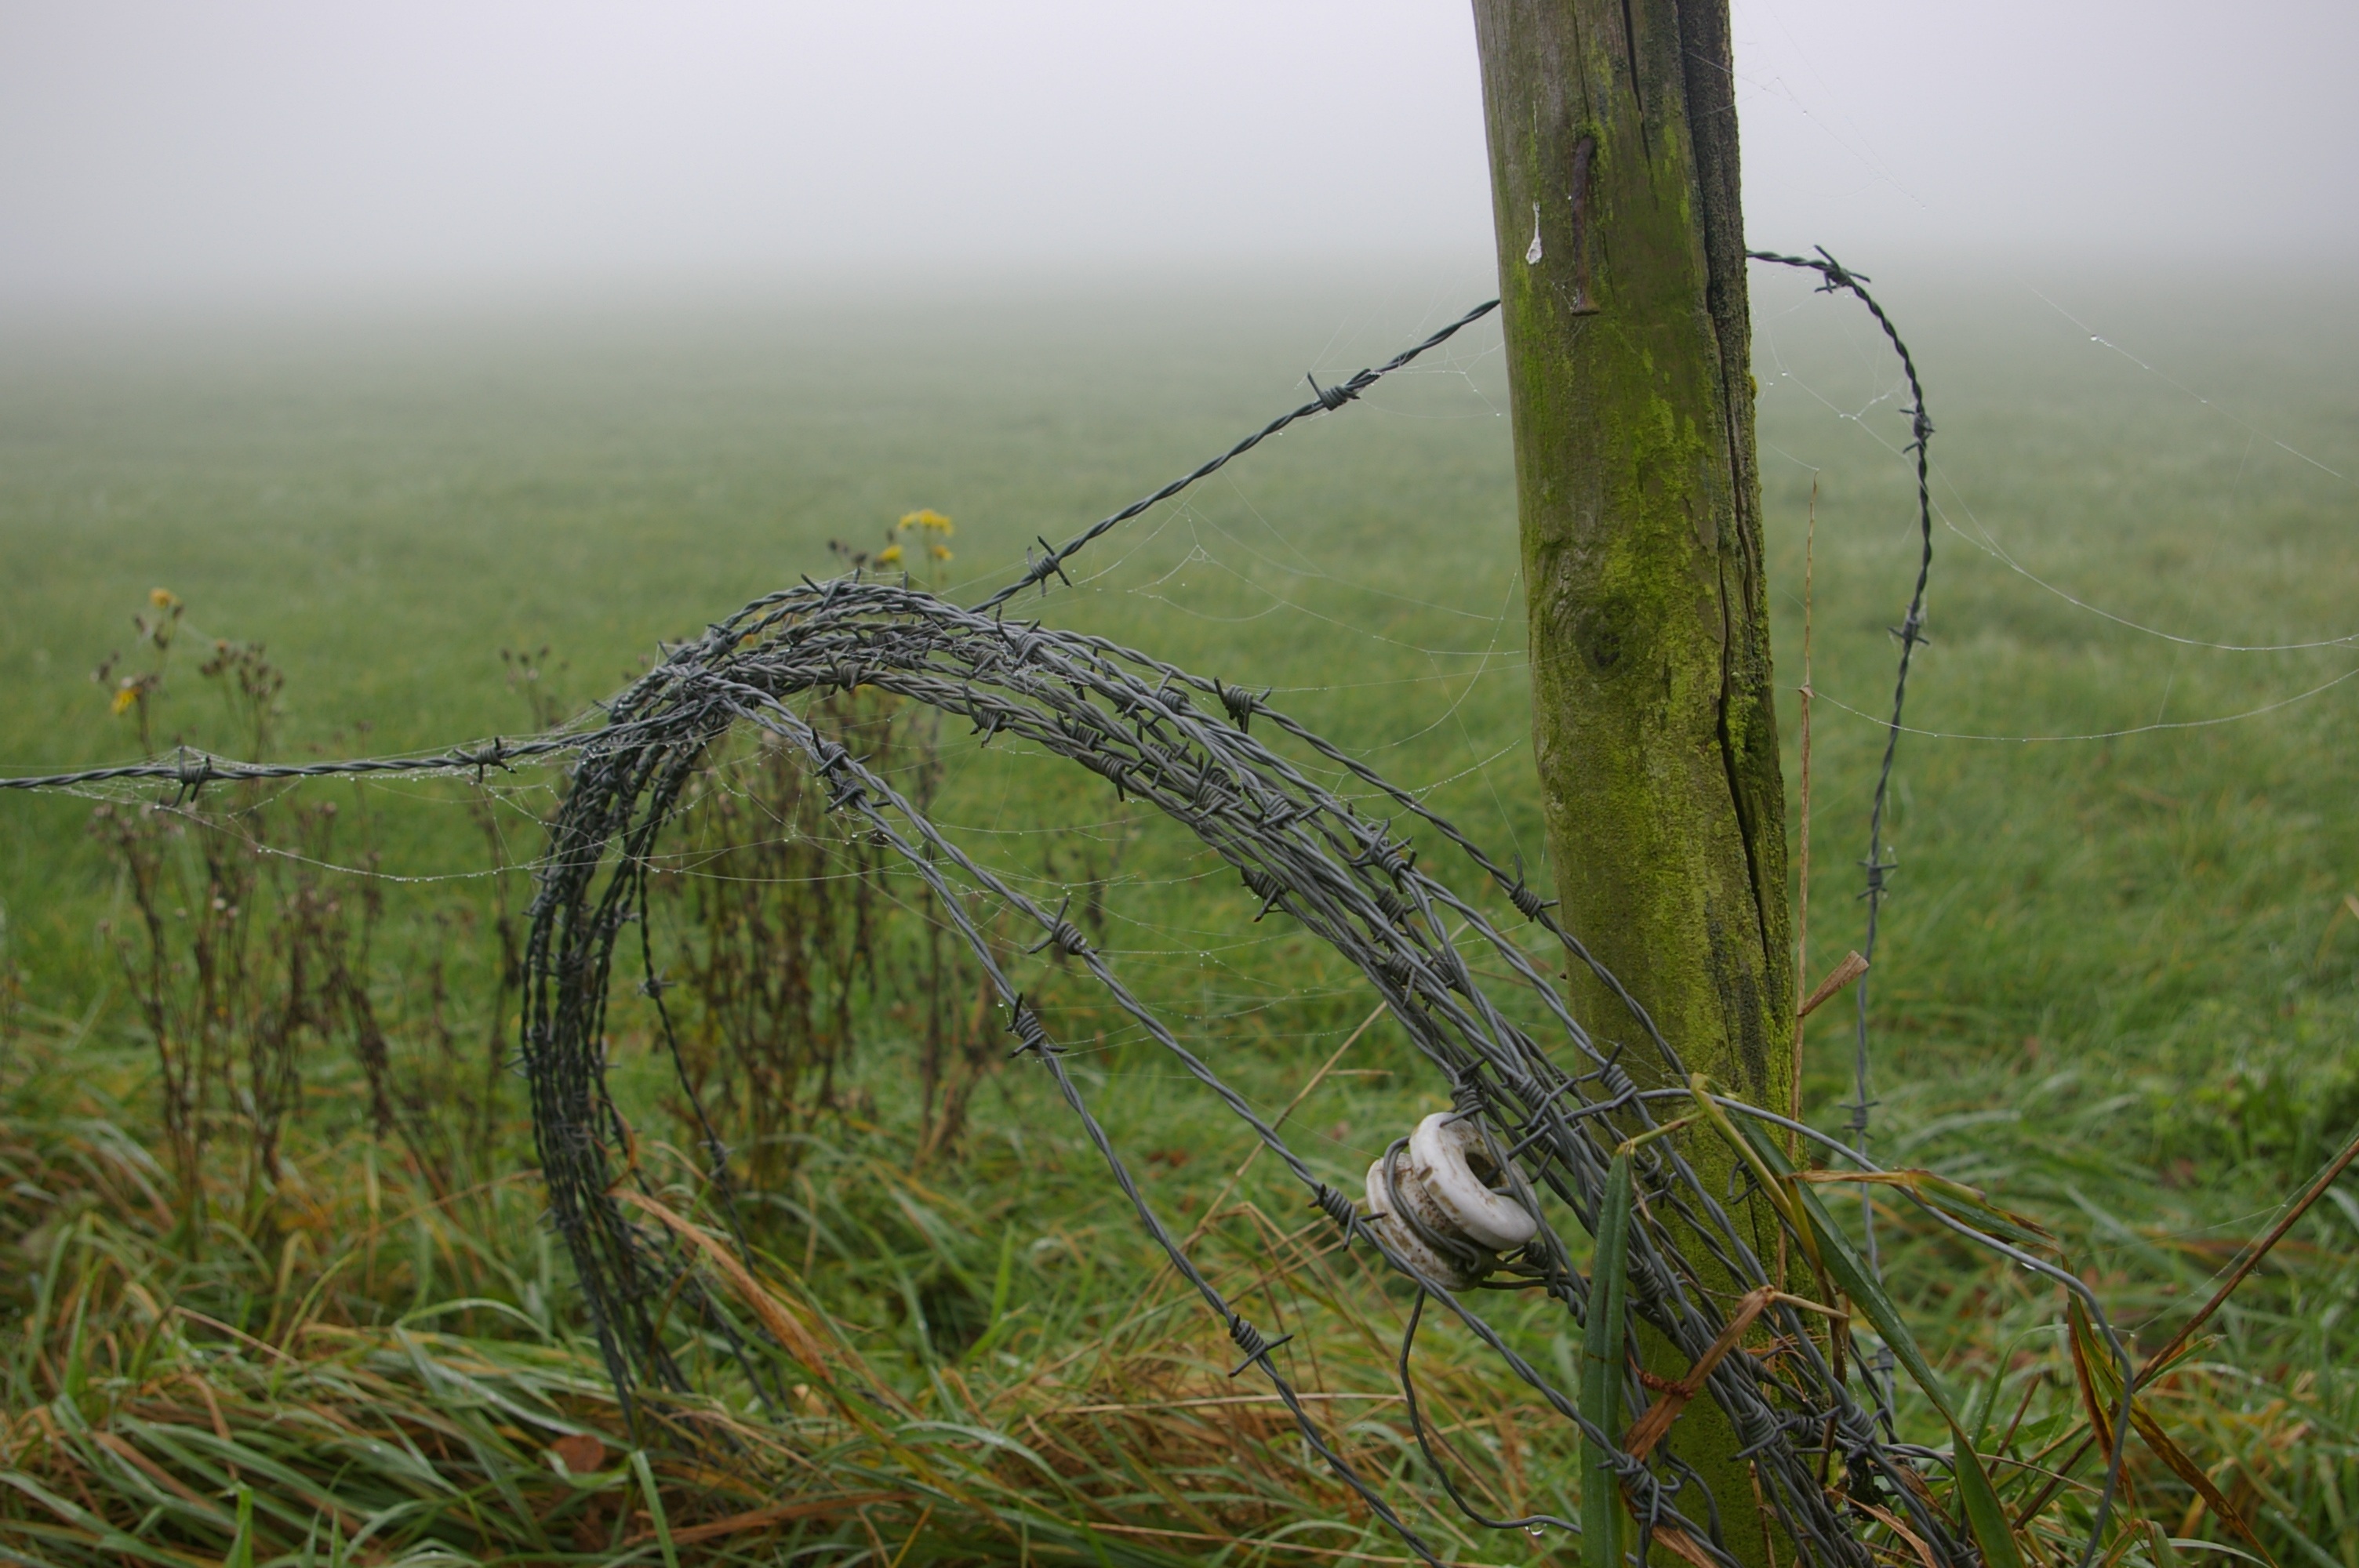
landscape, tree, water, nature, grass, marsh, swamp, branch, fence, barbed wire, plant, board, field, meadow, prairie, morning, leaf, flower, wildlife, pole, green, agriculture, flora, grassland, rot, wetland, habitat, ecosystem, rural area, hollow, natural environment, atmospheric phenomenon, grass family